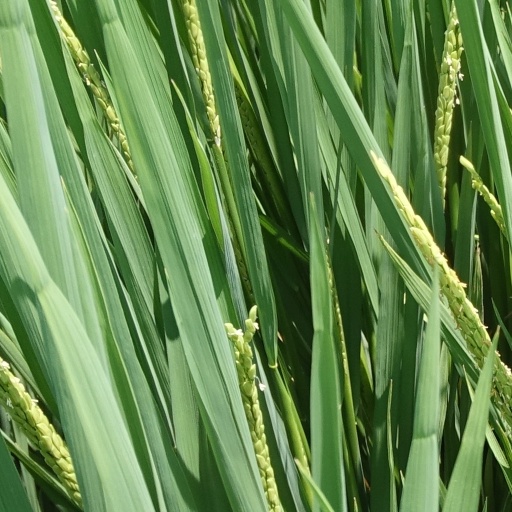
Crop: rice